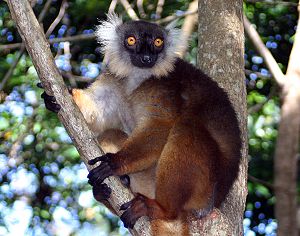
Lokobe-reservatet
Sort lemur, hun
Lokobe Reservatet er et naturreservat i den nordvestlige del af Madagaskar i Diana-regionen, i den tidligere provins Antsiranana. Lokobe Reservatet ligger på den sydøstlige side af Nosy Be, som er en ø der ligger ud for vestkysten af Madagaskar. Stedet er kendt for at huse sort lemur og Panter kamæleon.